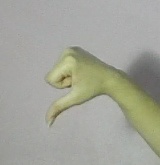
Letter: waw